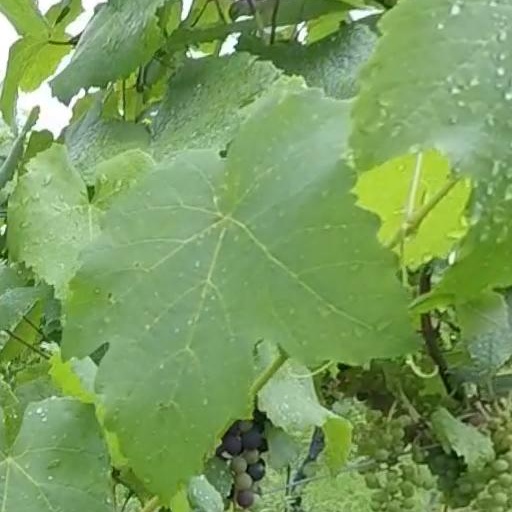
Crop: grape